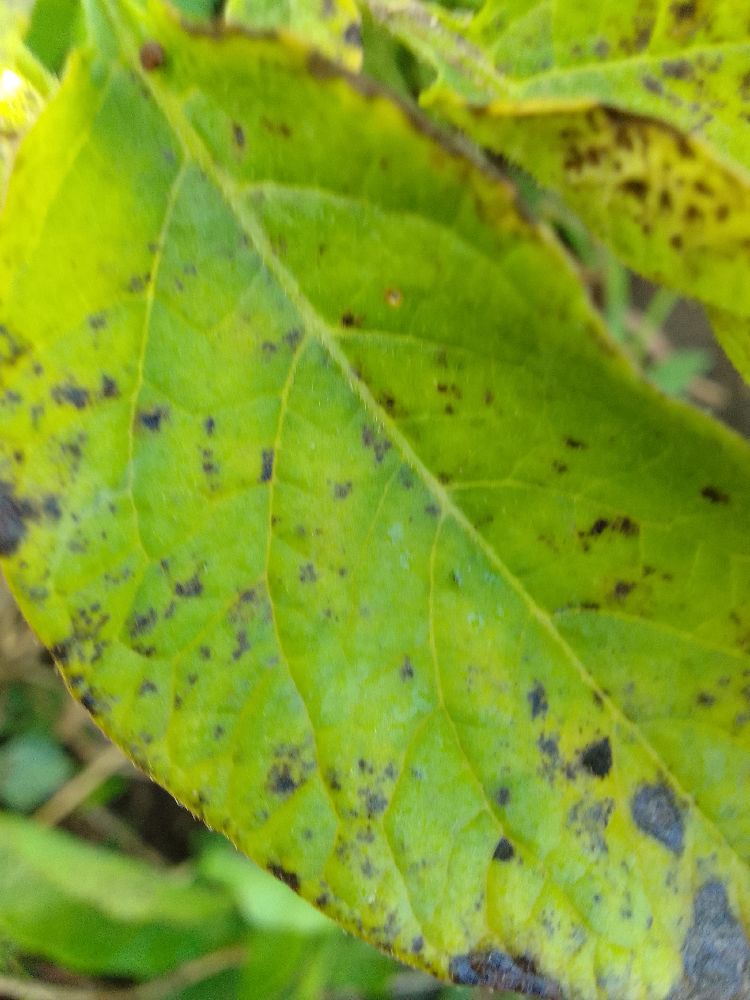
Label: Early blight